Alaska Airlines Flight 1282

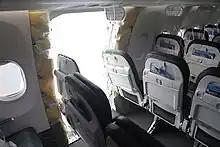
Interior view from after the accident showing the missing door plug and damaged seats

The decompression event caused the cockpit door to fly open and hit the lavatory door, which initially became stuck. After several attempts, a flight attendant was able to close the cockpit door. The cockpit door is designed to open in the event of an uncontrolled decompression, but the crew was not aware of this. The laminated Quick Reference Checklist stowed below the cockpit windows was blown into the cabin. The first officer's headset was pulled off, and the captain's was dislodged.